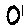
Label: 0